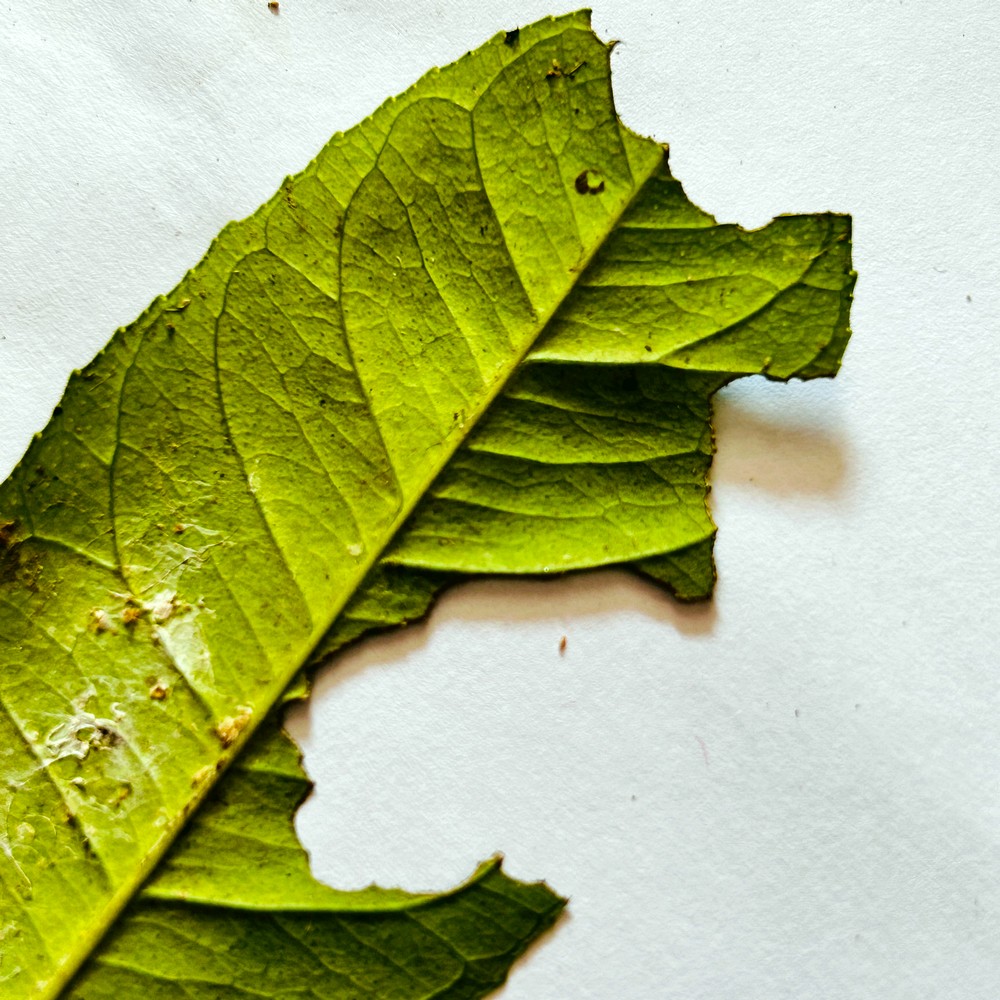
Label: Deficiency Leaf